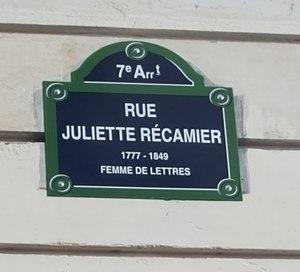
Plaque de la rue Juliette Récamier, Paris, France
La rue Juliette-Récamier est une voie du 7ᵉ arrondissement de Paris.